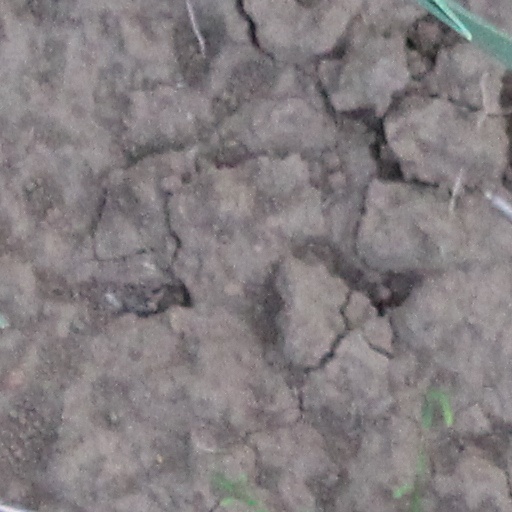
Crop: wheat